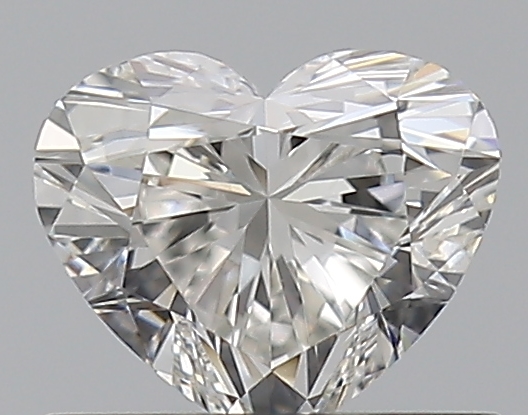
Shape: heart
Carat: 0.5
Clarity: VS1
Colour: H
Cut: EX
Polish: EX
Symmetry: VG
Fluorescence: M
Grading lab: GIA
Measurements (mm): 4.71 x 5.55 x 3.21